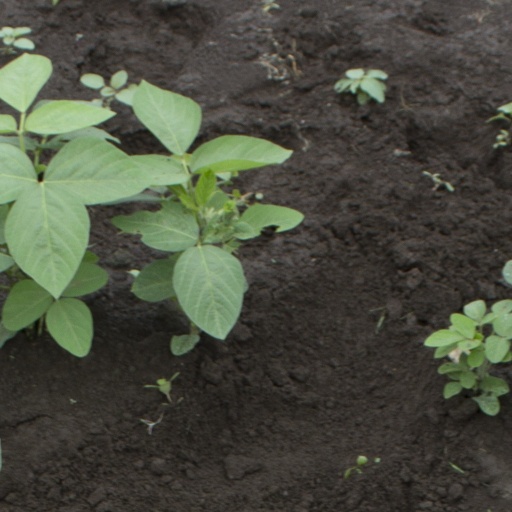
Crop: soybean